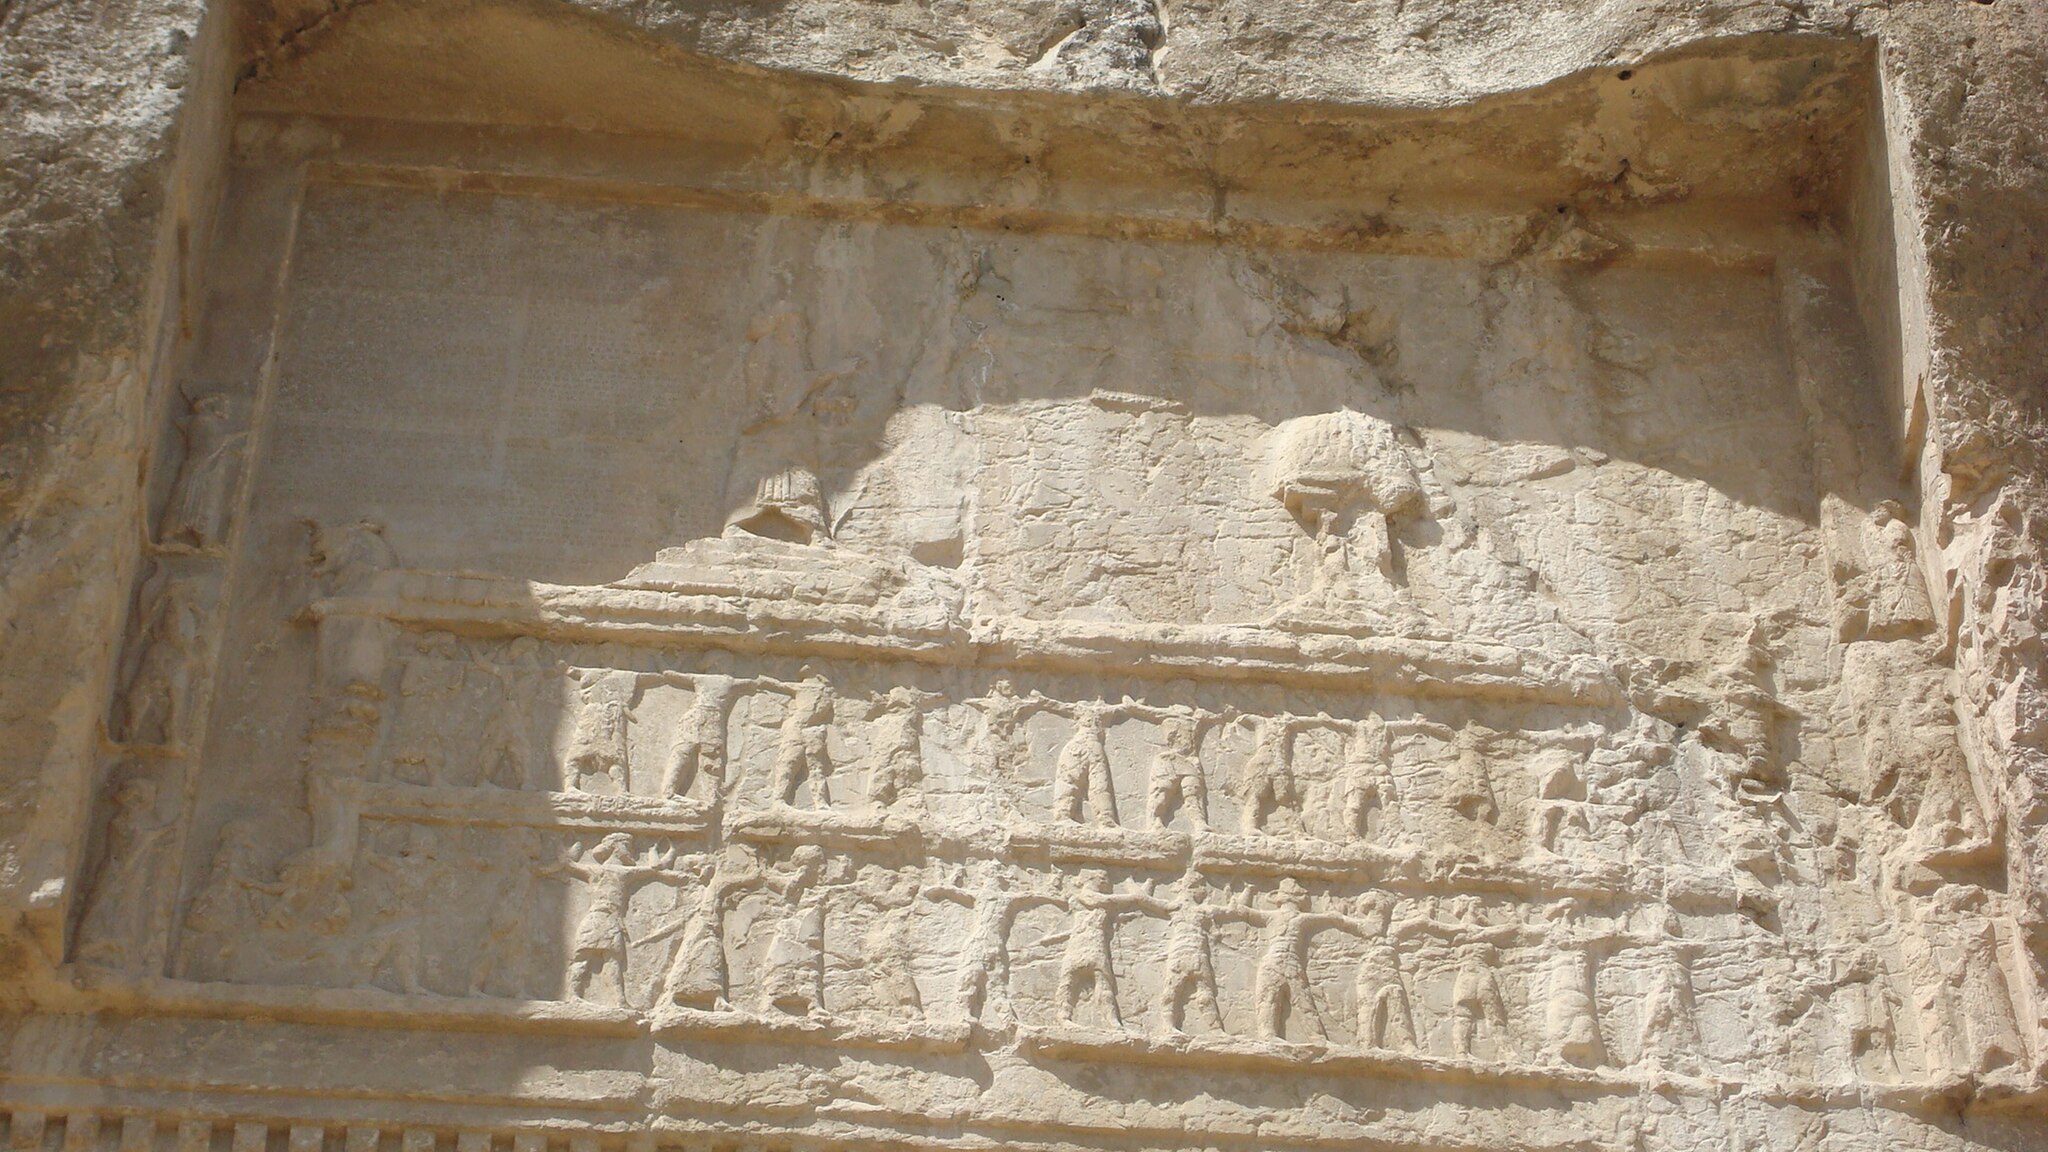
Title: Naqsherostam35
Description: نقش رستم
Date: 2010-03-23
Categories: Taken with Sony DSC-W90, Tomb of Darius I, Self-published work, Reliefs in Naqsh-e Rustam, Files with coordinates missing SDC location of creation